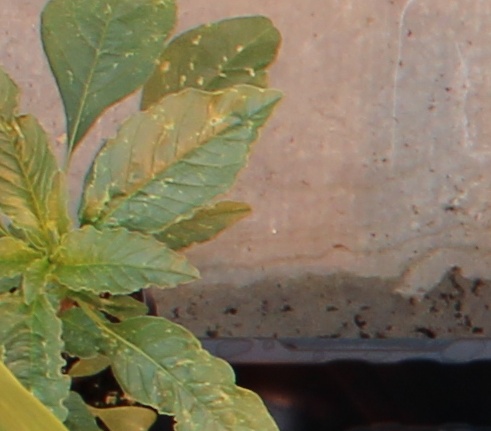
Label: Waterhemp